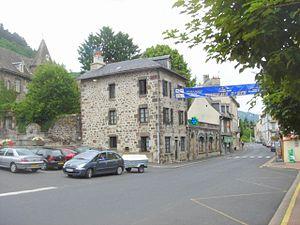
Traversée de Vic-sur-Cère par la Nationale 122
La route nationale 122, ou RN 122, est une route nationale française reliant Figeac à Massiac en passant par Aurillac et le tunnel du Lioran.
Vic-sur-Cère est une commune française, chef-lieu du canton de Vic, située dans le département du Cantal en région Auvergne-Rhône-Alpes. Elle est située dans la vallée de la Cère, bordée en aval par la commune de Polminhac et en amont par celle de Thiézac avec laquelle elle forme une station verte.